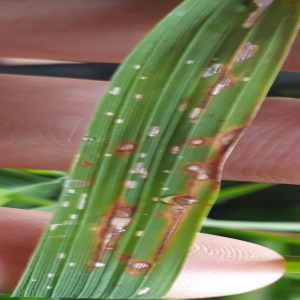
Disease: Blast